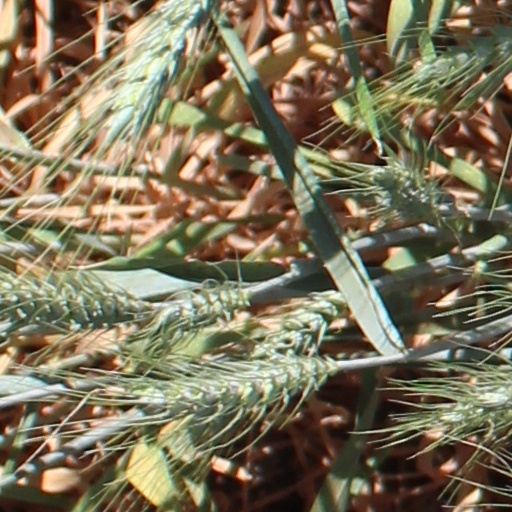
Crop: wheat